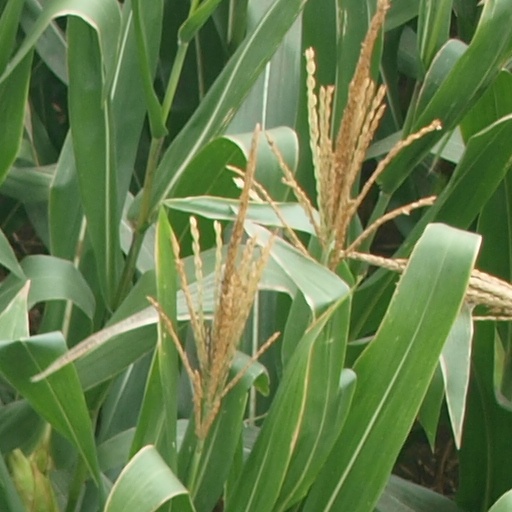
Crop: maize; corn